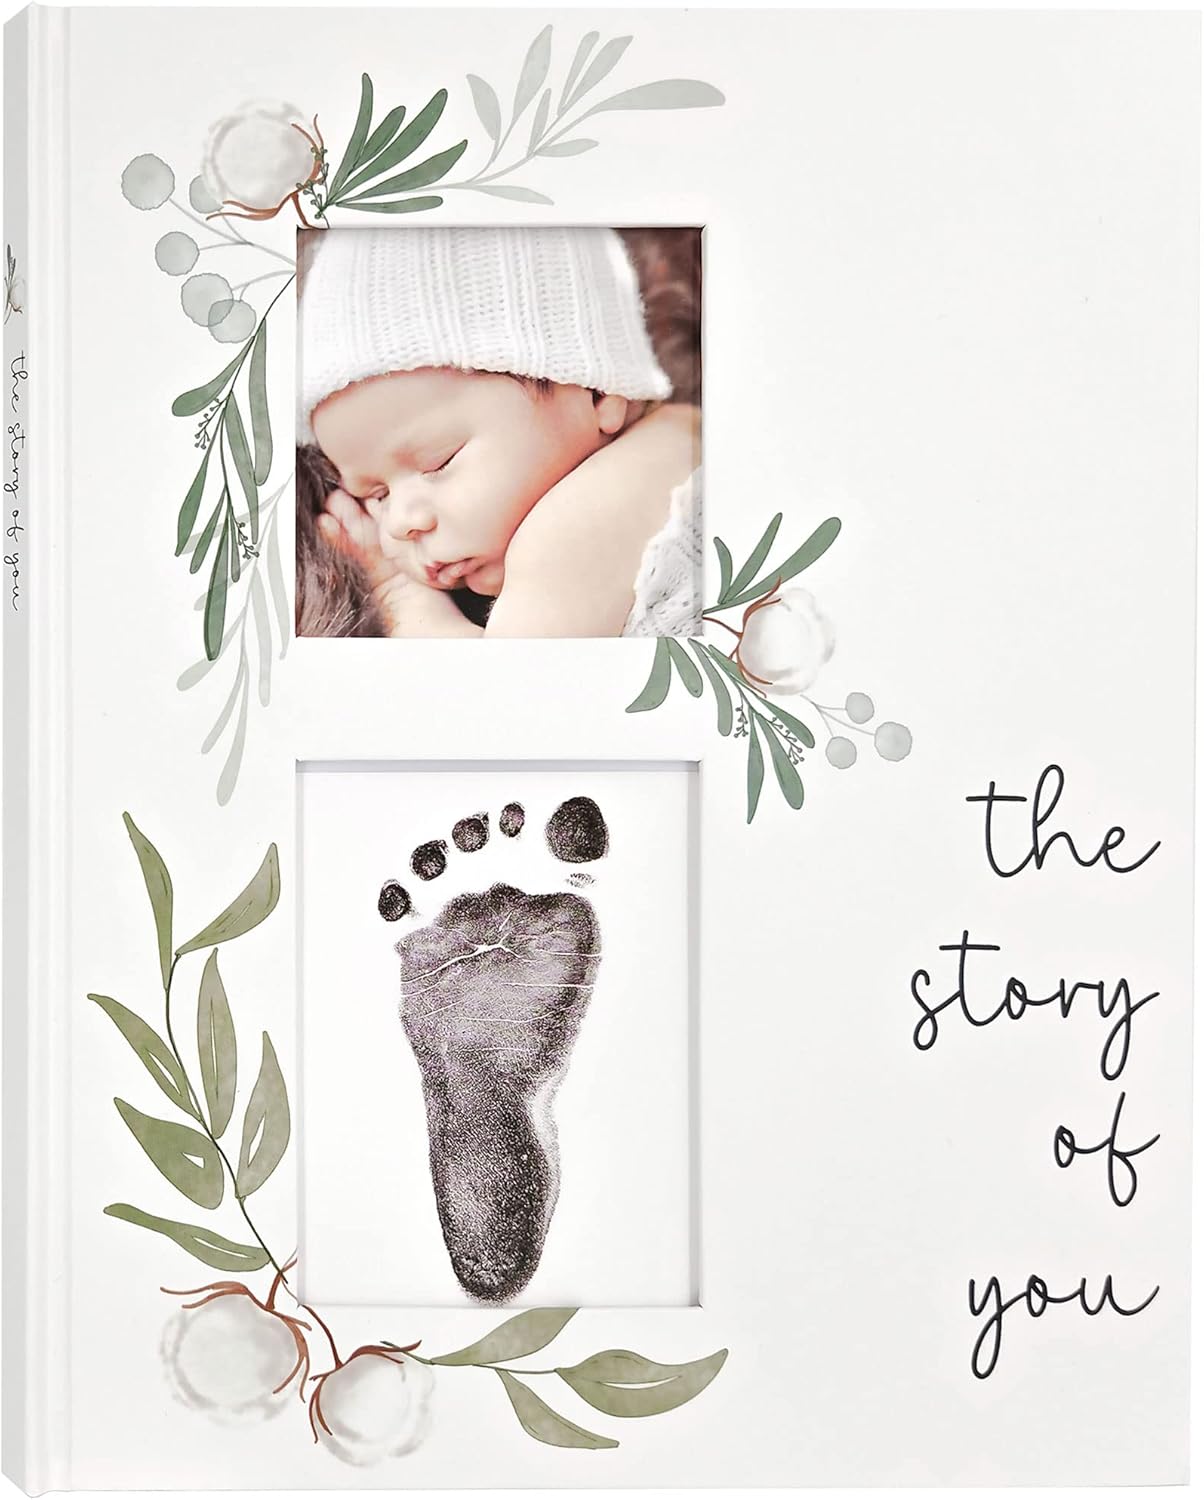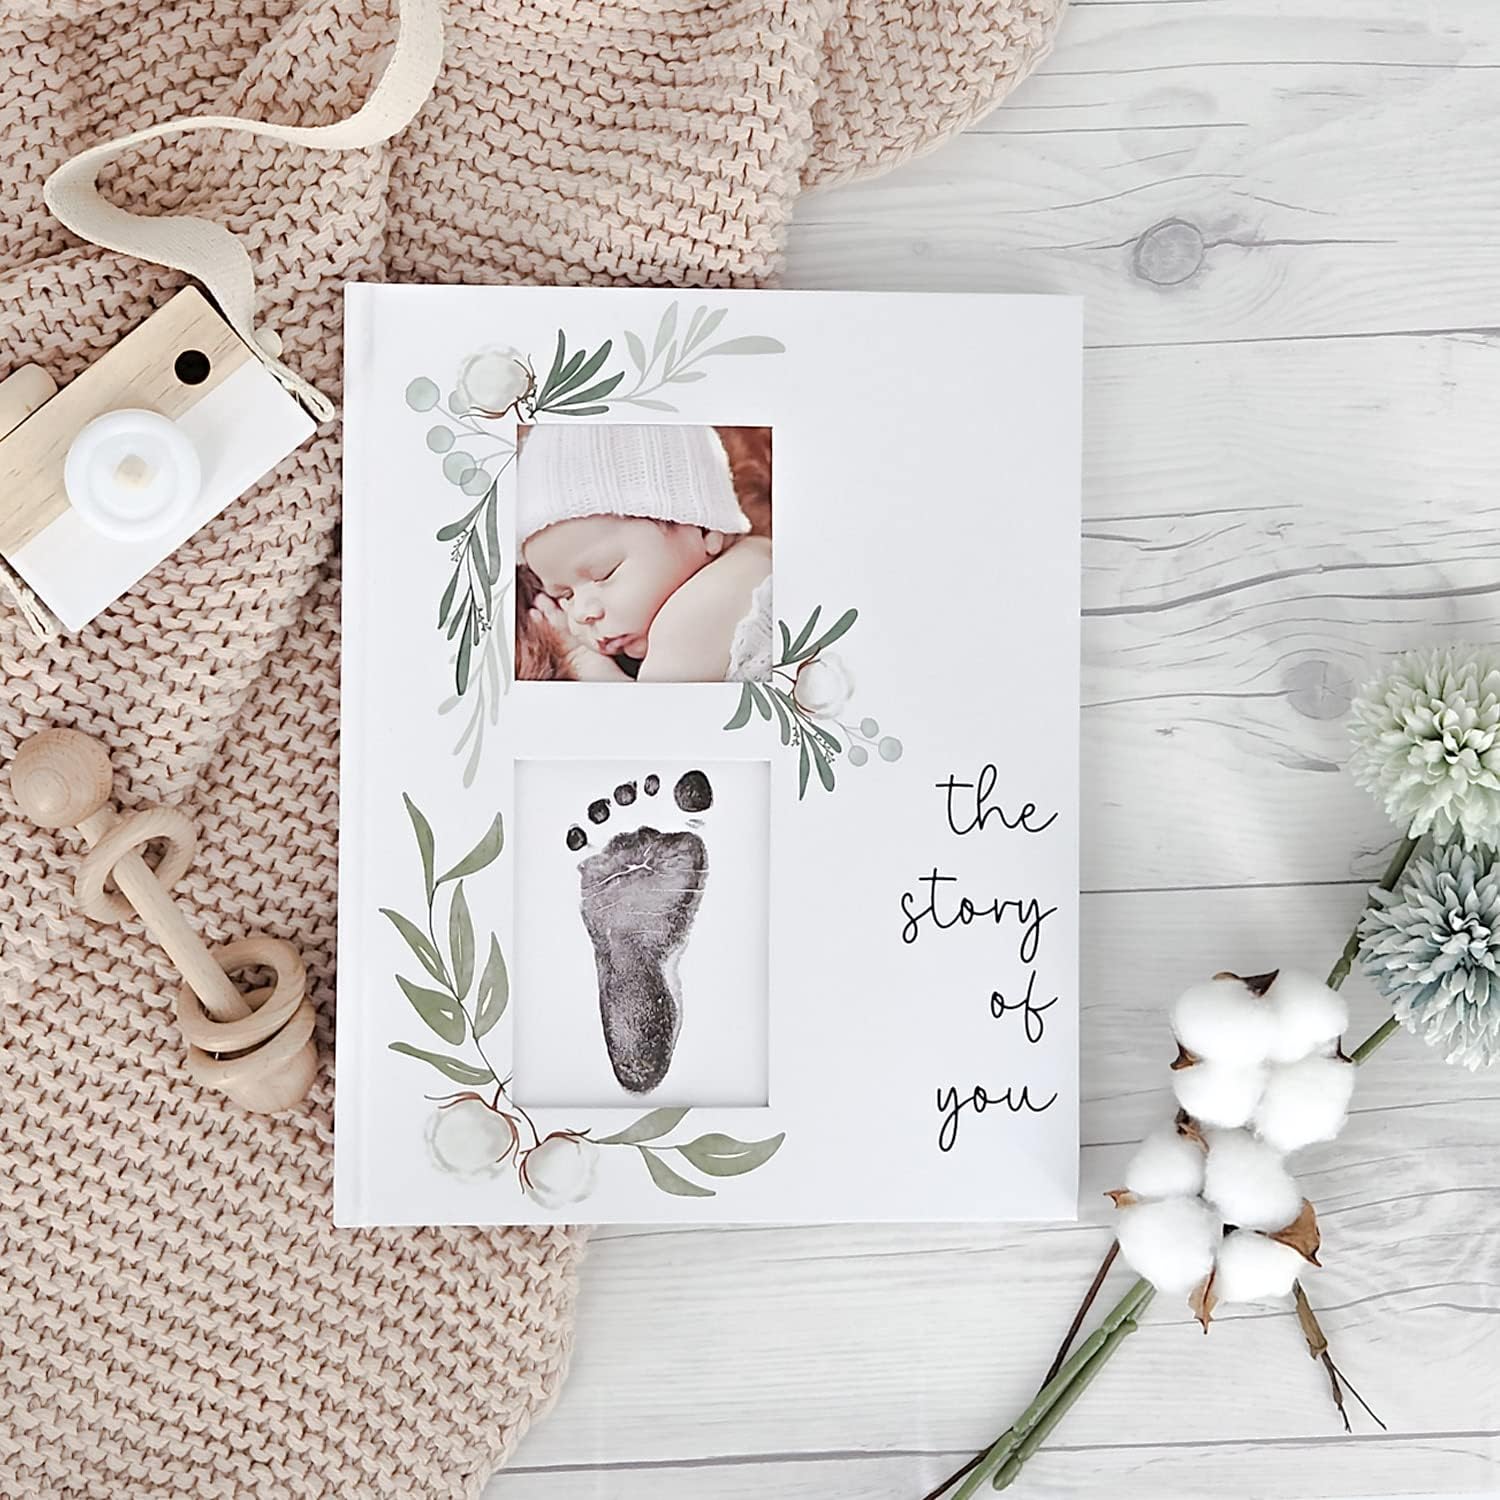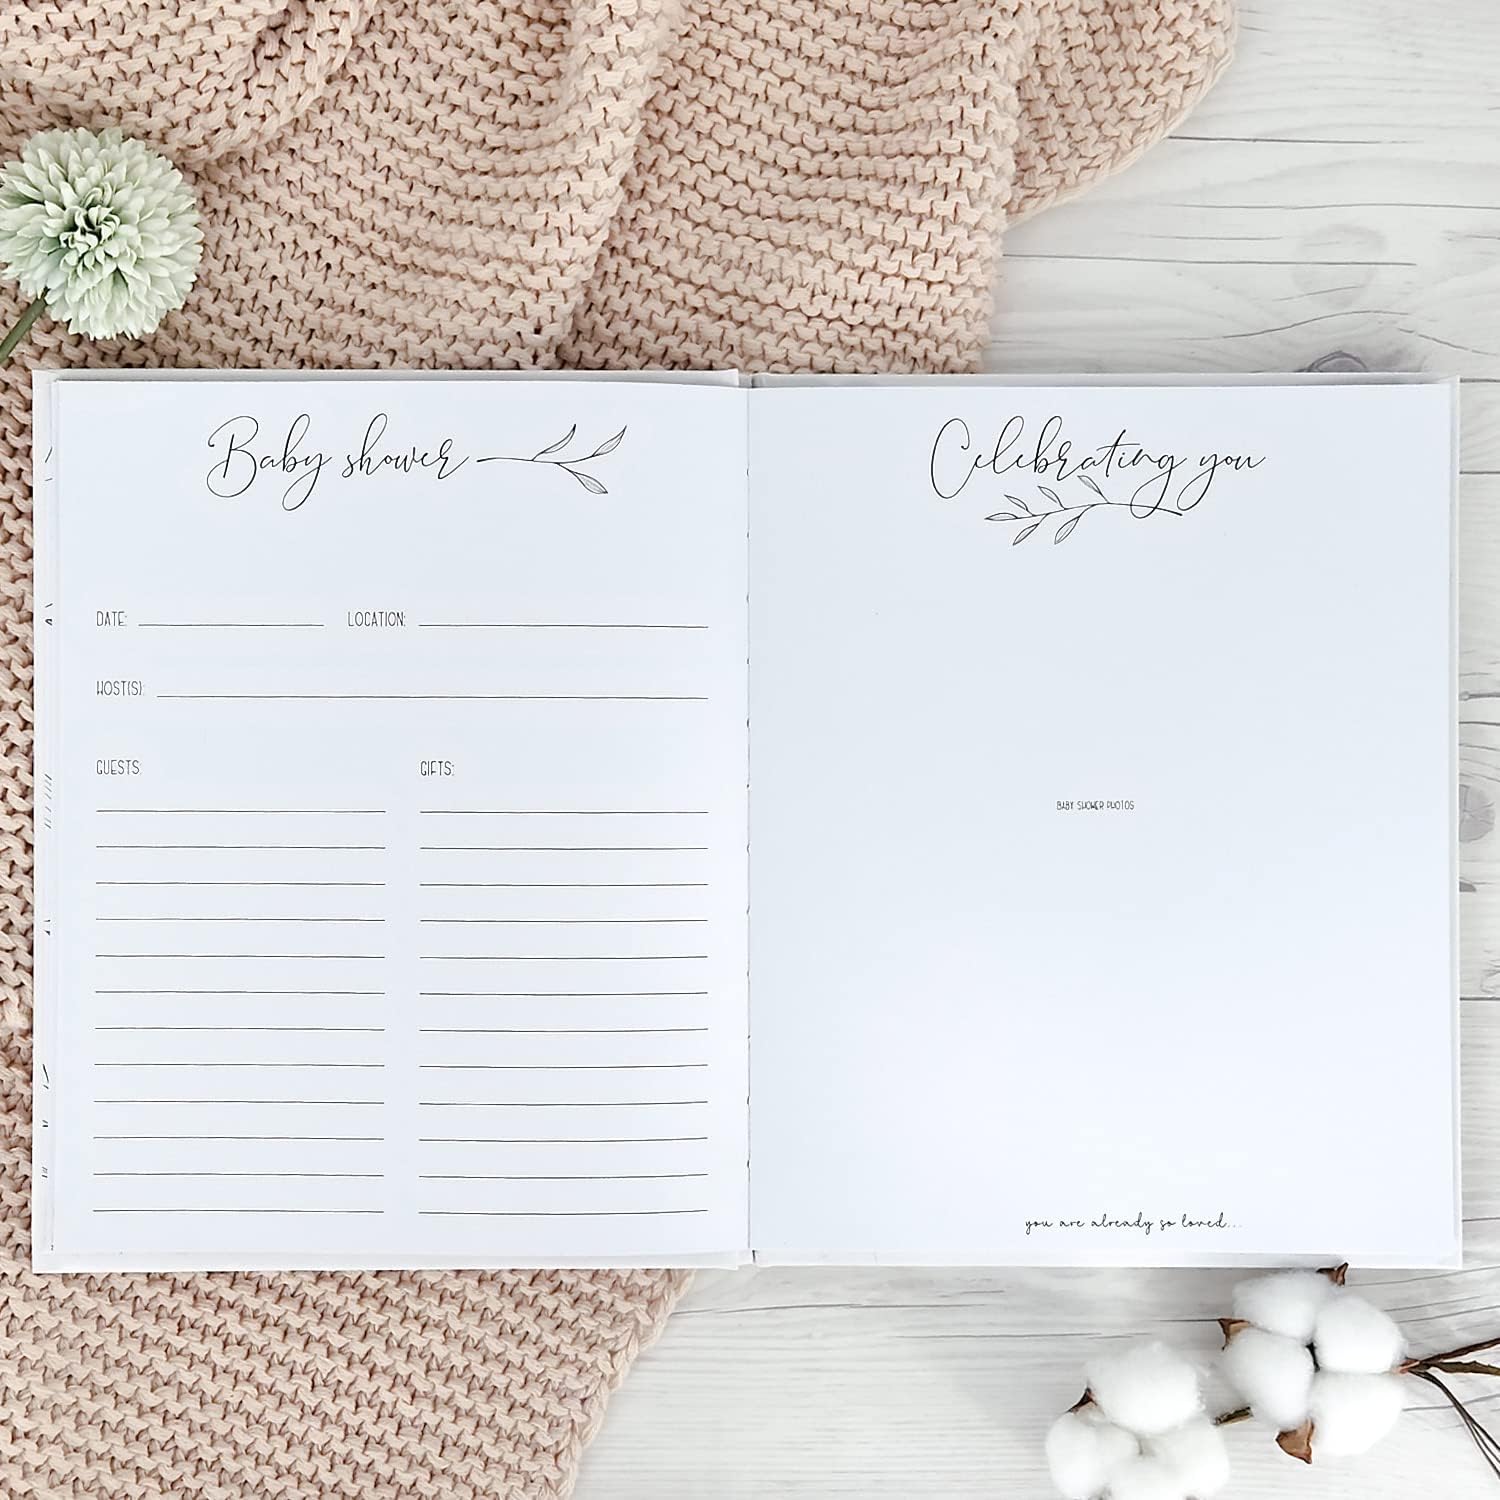
Baby Memory Book for the Modern Minimalist - Simple Monthly Milestone Keepsake Record Book for Boy or Girl - First Years Journal - Gender Neutral Pregnancy Gift for Baby Shower - Personalize Cover
Category: Office Products
Our beautifully simple baby book will give you a timeless journal to pass on to your sweet little one. This 60-page minimalist journal is filled with heartfelt prompts that touches on baby's many milestones. Check out the content of our lovely book: - Finding out about you page - My first letter to you page - Sonogram photo page - Bump photo page - Baby shower pages - Baby's arrival pages - Foot and handprint page (ink not included) - Labor and birth story - Coming home page - Baby's nursery page - Growth chart - Tooth chart - First Bath - Other pages of baby's firsts - Monthly milestone pages - Birthday pages (1 to 5 years) - Baby's first trip pages - First holidays (Halloween, Thanksgiving, Christmas) - Extra first holiday pages - First day of school pages - Pages for first scribbles - Extra pages for other special memories
Features: 💌 US Owned Company- All our products are designed by this proud mama of three little ones. If you don't love our baby book, please give me a shout. I am here to make it right. | 🤍 Simple Baby Book for the Minimalist- This book is simply printed with black ink on clean, white pages. Each page is designed with hand-sketched modern leaves. | 🌈 Single parent, LGBT, and Adoption friendly - We have carefully worded our page titles and content to be single parent-friendly, LGBT friendly, as well as adoption friendly as well. A baby photo album to fit the modern family. | 👶 Personalize Cover- Every baby should have his/her own book! Differentiate by personalizing the cover with your baby's photo and his/her footprint or handprint. | ✍ Heartfelt Prompts- Start a heart warming journal to pass on to your little ones with our easy to follow prompts.